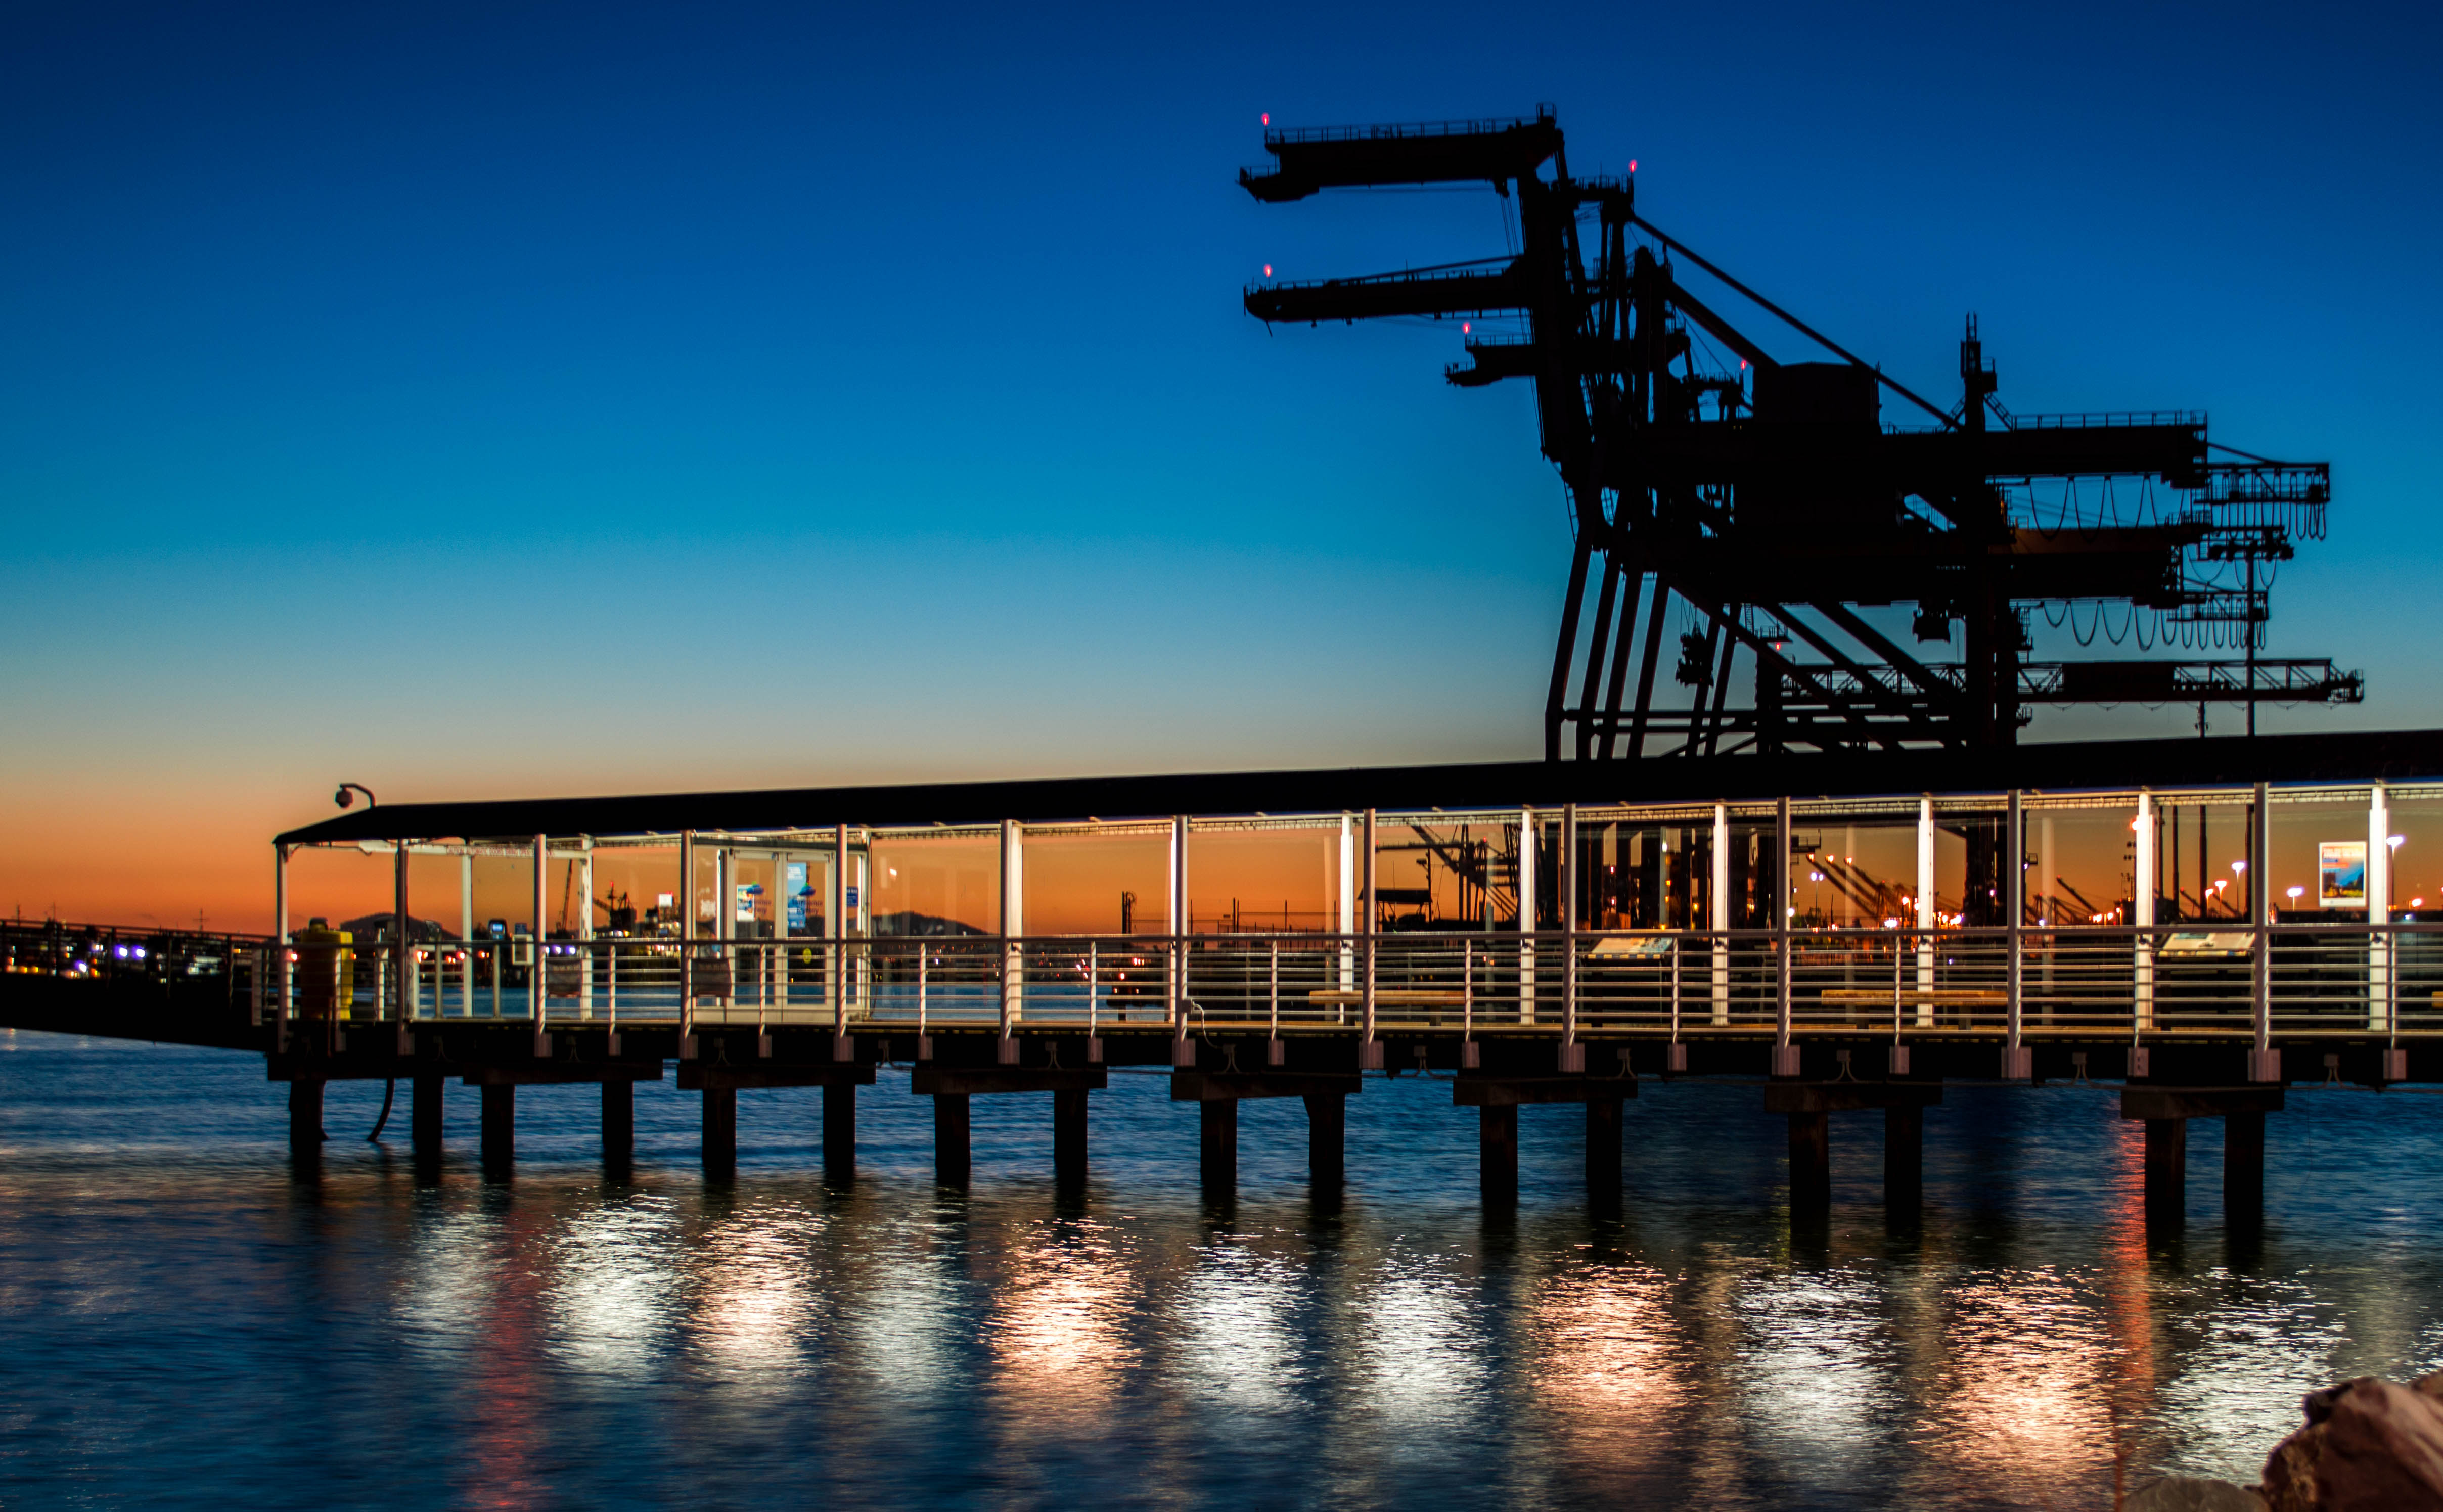
sea, water, outdoor, ocean, dock, sunset, bridge, rail, pier, cityscape, dusk, evening, reflection, vehicle, landmark, harbor, marina, port, ferry, lights, publicdomain, bluesky